U.S. Route 6 in Pennsylvania

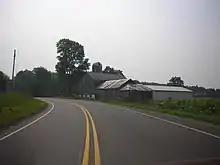
US 6 eastbound west of Conneaut Lake

US 6 enters Pennsylvania from Ohio in Crawford County, heading southeast as a two-lane undivided road through farmland and woodland to the north of Pymatuning State Park, which is home to Pymatuning Reservoir. The route heads into the borough of Linesville, where it heads southeast through developed areas of the borough on Penn Street before turning east onto East Erie Street, passing north of Conneaut Area Senior High School. The road continues southeast through more rural areas as it heads away from the state park, passing over the Canadian National Railway's Bessemer Subdivision railroad line. US 6 intersects the southern terminus of PA 618 before it reaches a junction with PA 285 on the western edge of the borough of Conneaut Lake. Here, US 6 heads east for a concurrency with PA 285 and the two routes head east through the borough on Water Street. The road intersects US 322/PA 18 in the center of Conneaut Lake, where the two routes join US 6 and PA 285. A block later, PA 285 splits to the south. US 6/US 322/PA 18 become a five-lane road with a center left-turn lane and head east out of the borough, passing to the south of Conneaut Lake. PA 18 splits from US 6/US 322 by turning to the north, with US 6/US 322 continuing east-northeast on Conneaut Lake Road through farms and woods with some development. The road heads into a business area to the west of the city of Meadville and comes to a roundabout with US 19 and the southern terminus of PA 98, at which point US 19 becomes concurrent with US 6 and US 322. The roadway becomes a four-lane divided highway and comes to a cloverleaf interchange with I-79. Past this interchange, the three routes reach an intersection with the southern terminus of PA 102 before curving north and entering Meadville upon crossing French Creek and a Western New York and Pennsylvania Railroad line. The road becomes French Creek Parkway and US 322 splits to the east, with US 6/US 19 continuing north through developed areas to the east of the railroad line. The two routes leave Meadville and narrow to a two-lane undivided road, passing through wooded areas with some fields and development as it follows the French Creek and the Western New York and Pennsylvania Railroad. In the borough of Saegertown, US 6/US 19 head north along Main Street and form a concurrency with PA 198, intersecting PA 198 at roundabouts on either end of the borough. The road continues northeast through more rural areas alongside the creek and railroad, reaching the borough of Venango. Here, the two routes head north on Church Street before turning east onto Cussewago Street and curving north onto River Street. US 6/US 19 run northeast through farms and woods with some development to the borough of Cambridge Springs. The two routes head northeast on Venango Avenue before intersecting the northern terminus of PA 86 and the western terminus of PA 408 in the center of the borough, where they turn onto North Main Street and continue northeast. US 6/US 19 reach a junction with the southern terminus of PA 99 before leaving Cambridge Springs and heading through rural areas.